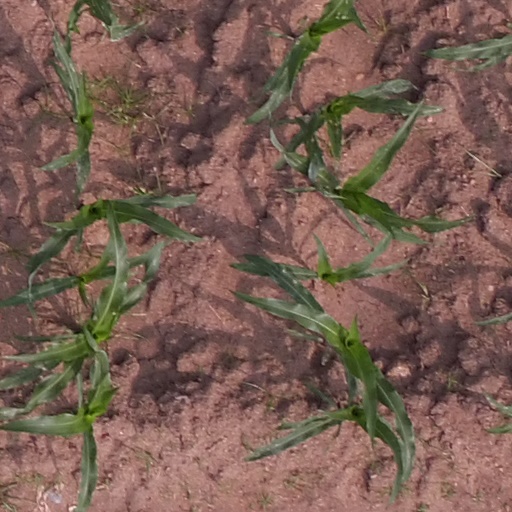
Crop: maize; corn